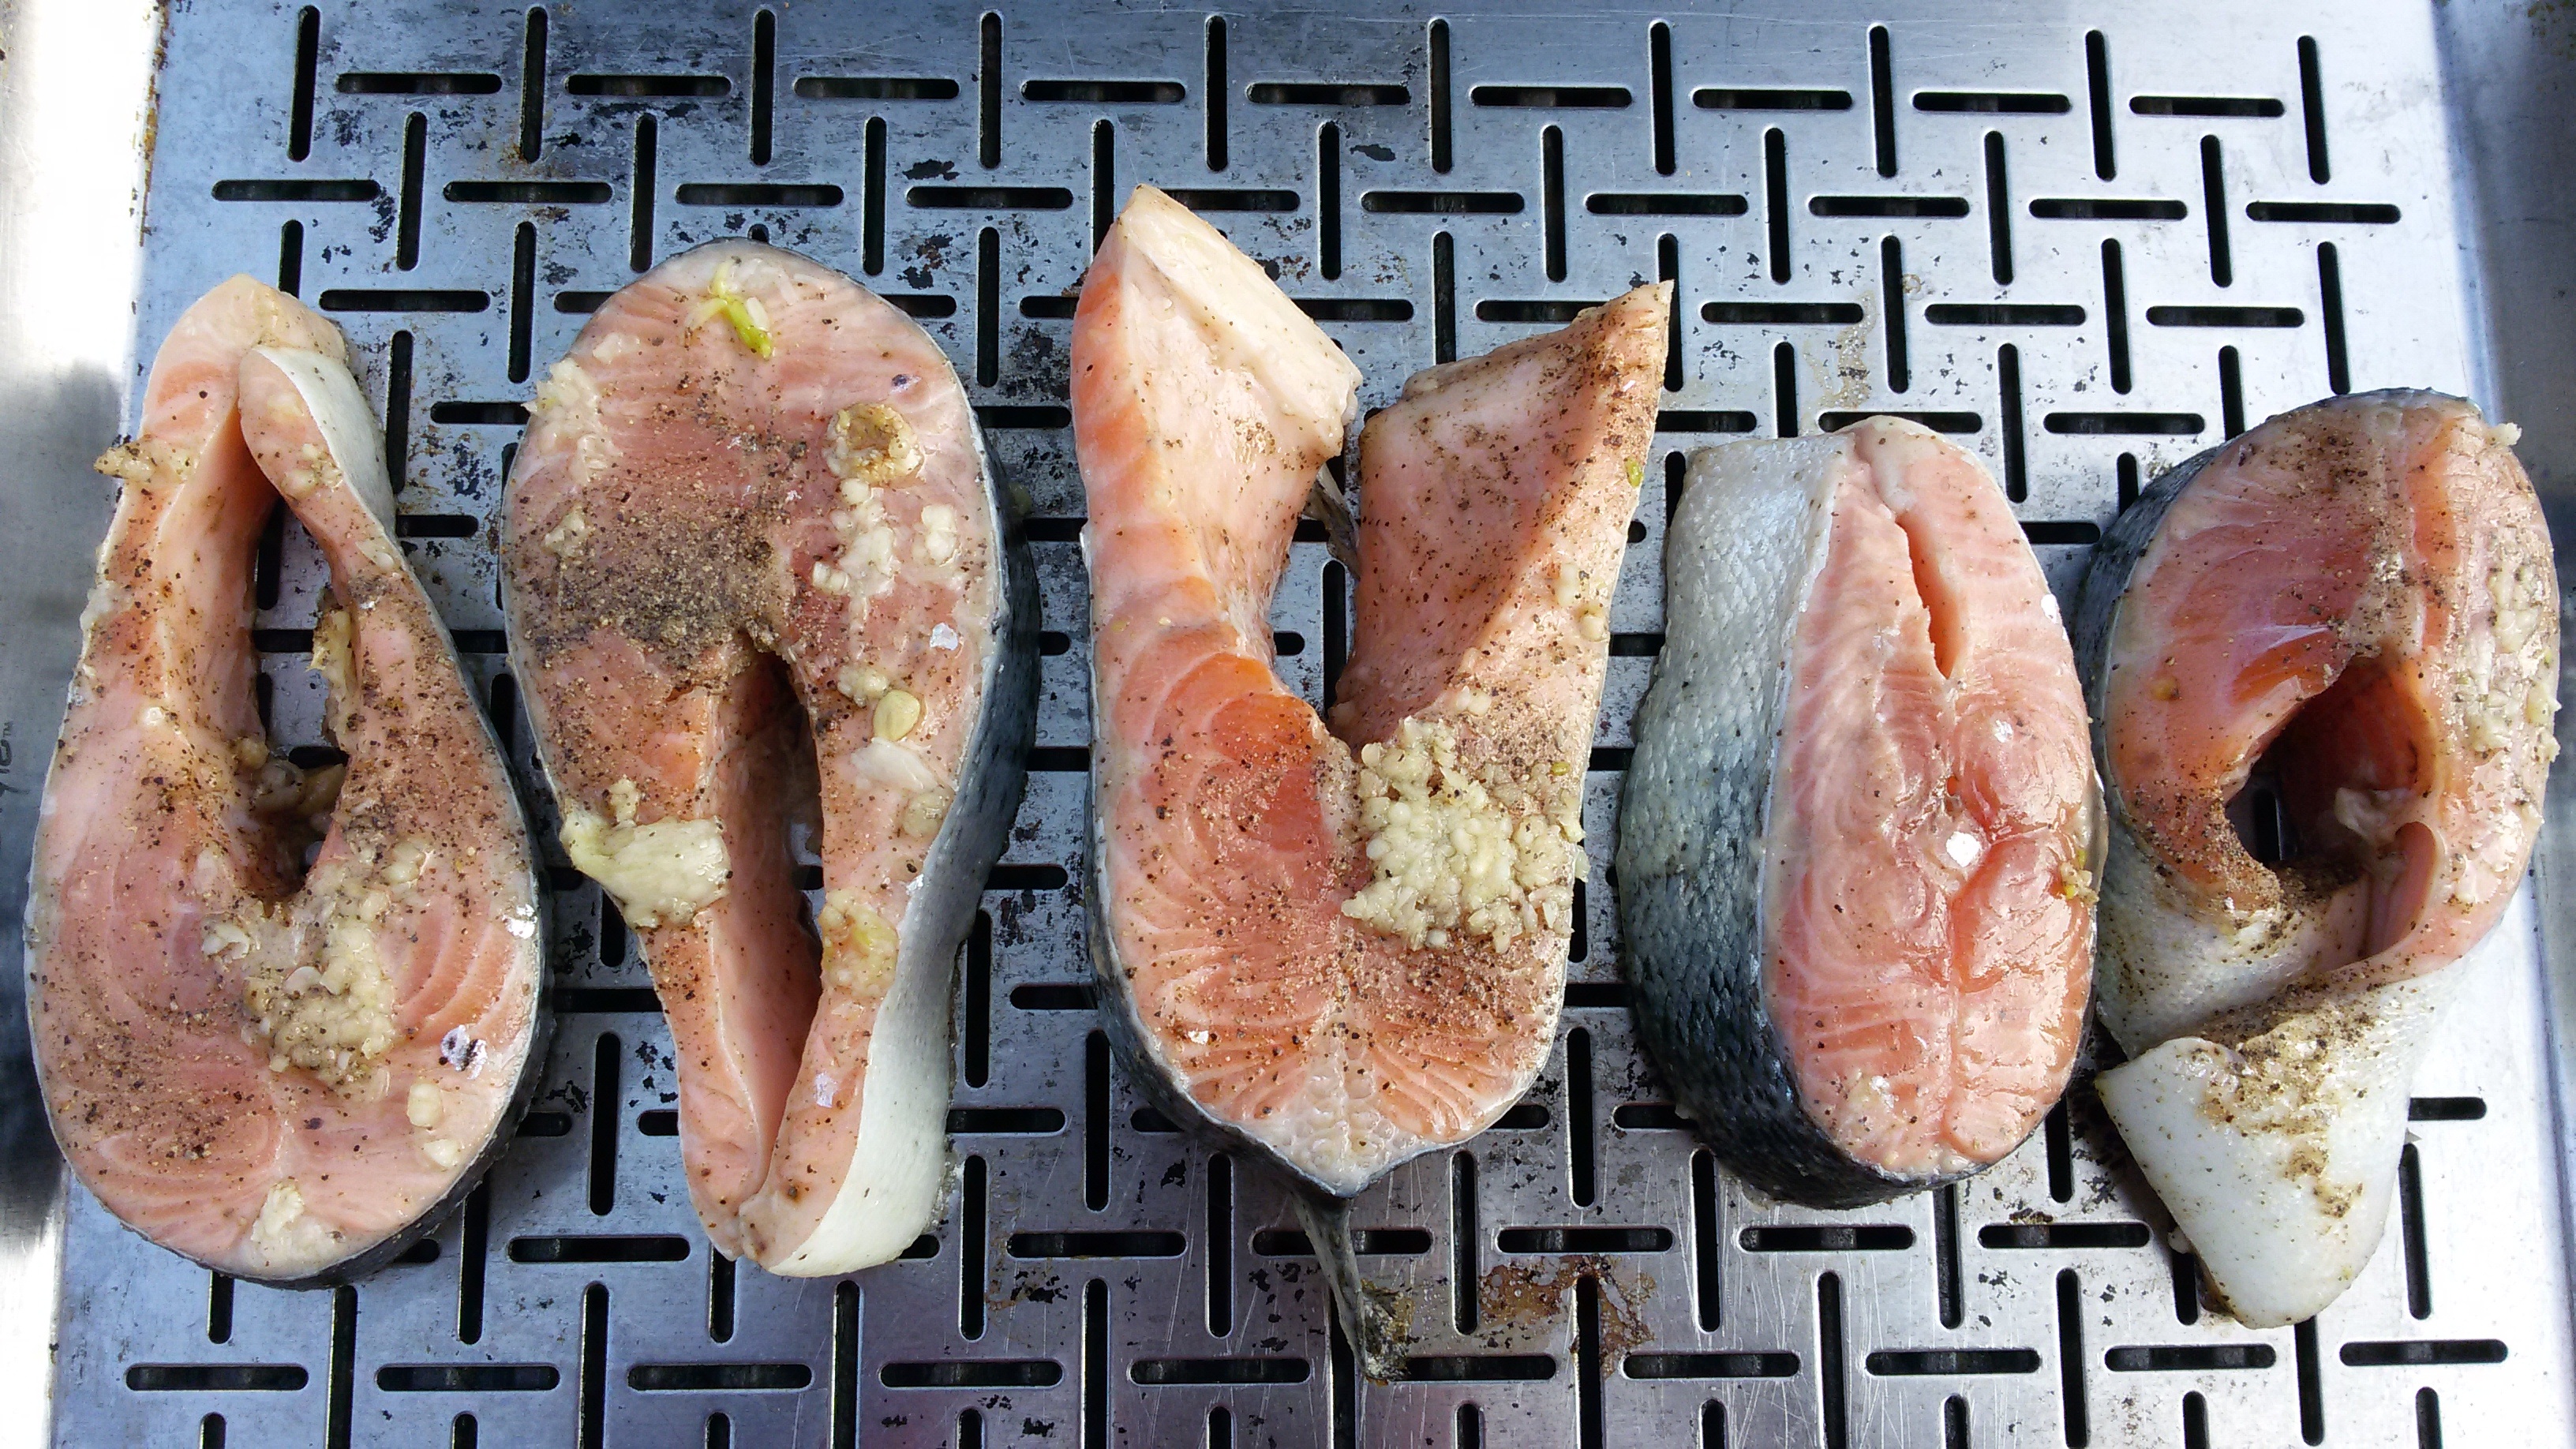
roast, food, seafood, bbq, fish, meat, cuisine, steak, sardine, spices, salmon, grilling